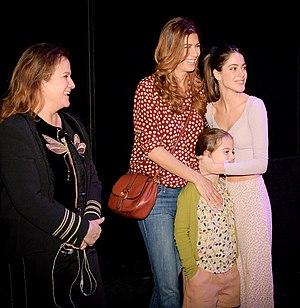
Martina Stoessel, aussi connue sous le nom de Tini Stoessel, est une actrice, chanteuse, danseuse et mannequin argentine, née le 21 mars 1997 à Buenos Aires en Argentine.